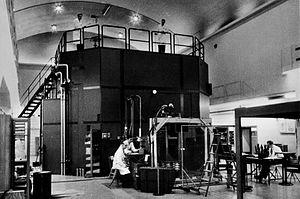
Studsvik est un groupe industriel suédois actif dans le domaine des technologies nucléaires :
Le programme nucléaire militaire de la Suède, visant à la production de bombes atomiques, voit le jour en 1945. Il est mené parallèlement à des recherches sur la protection contre les armes nucléaires, au sein de l'institut de recherche de la Défense, et certaines activités sont entourées du plus grand secret. Le programme est arrêté en 1972, essentiellement pour des raisons politiques, sans qu'aucune arme nucléaire n'ait été construite, mais des raisons économiques ont aussi joué.